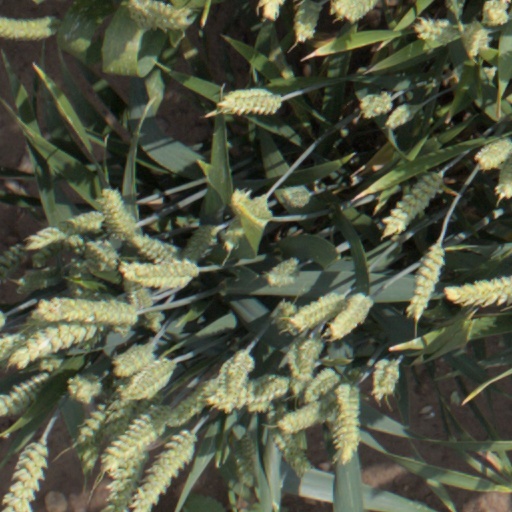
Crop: wheat